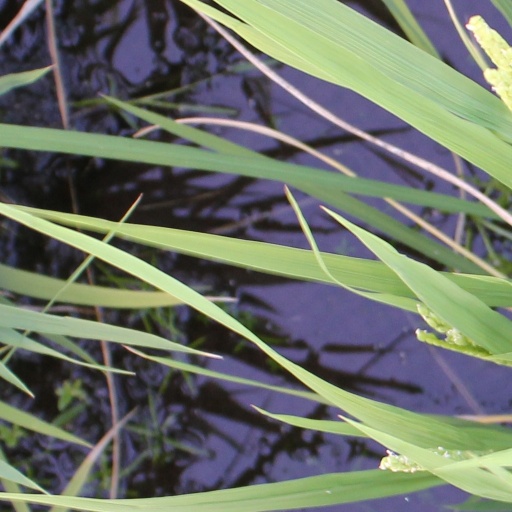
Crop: rice